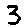
Label: 3